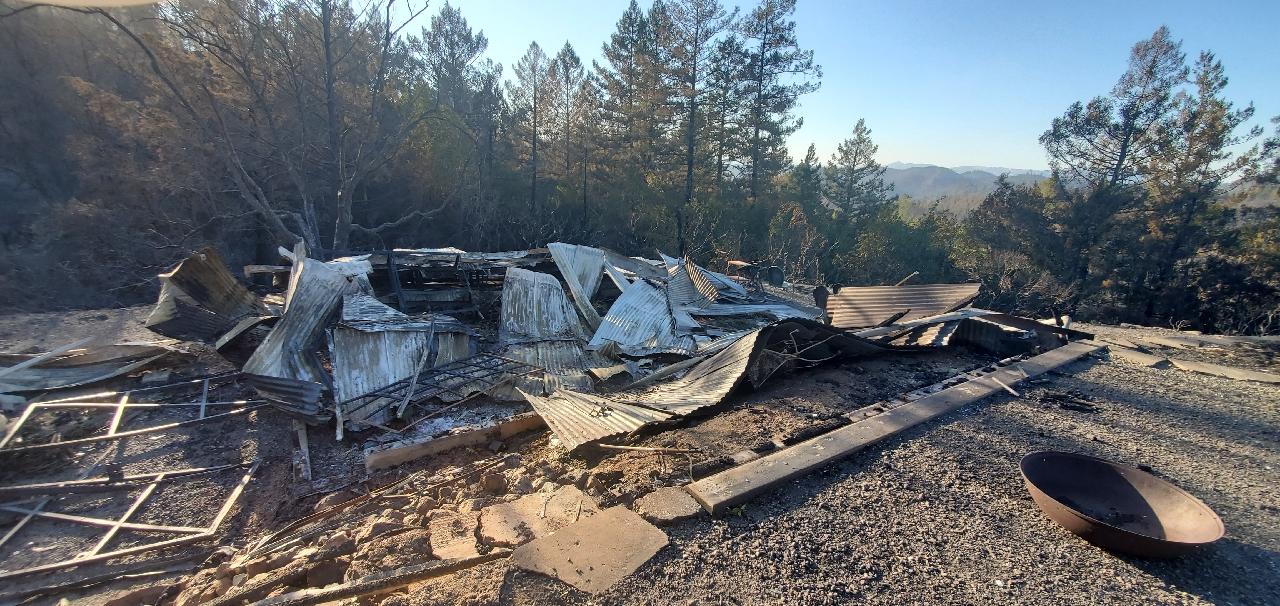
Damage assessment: destroyed